Franz Egon von Fürstenberg (1737–1825)

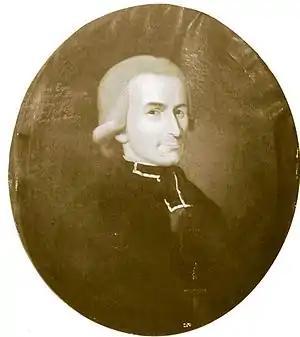
Egon in 1790

Franz Egon Freiherr von Fürstenberg (10 May 1737, Schloss Herdringen, near Arnsberg - 11 August 1825, Hildesheim) was a German Roman Catholic clergyman. He was the last Prince-Bishop of Hildesheim and Prince-Bishop of Paderborn from 1789 until their dissolution in 1803 and 1802.